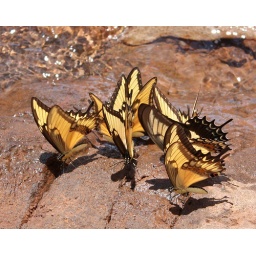
Broad-banded swallowtail (&lt;em&gt;Heraclides astyalus&lt;/em&gt;) butterflies drinking water by the Iguazu River.